Yamilka Noa

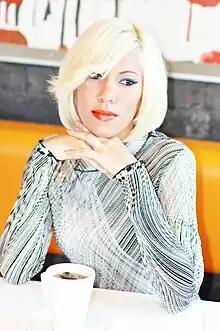
Yamilka Noa by Tim Dourado, London 2009

Her poems have been published in several literary journals and magazines including AN, Isla Negra, Poetas del mundo, Guatini, Cinosargo", Arcane Radio", and "Radio Momentos", "".